Magical Girl Raising Project

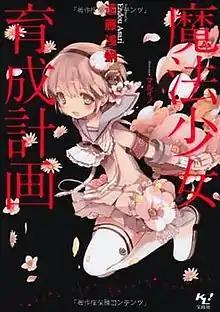
First light novel volume cover featuring one of the first novel's protagonists, Snow White

is a Japanese light novel series written by Asari Endō and illustrated by Maruino. Takarajimasha has published seventeen volumes since 2012 under their Kono Light Novel ga Sugoi! Bunko imprint. The series is licensed in English by Yen Press. A manga adaptation with art by Pochi Edoya was serialized in Kadokawa Shoten's "Comp Ace" magazine between September 2014 and October 2015. An anime television series adaptation by Lerche aired in Japan between October and December 2016. A second season adapting the "Restart" light novel has been announced.